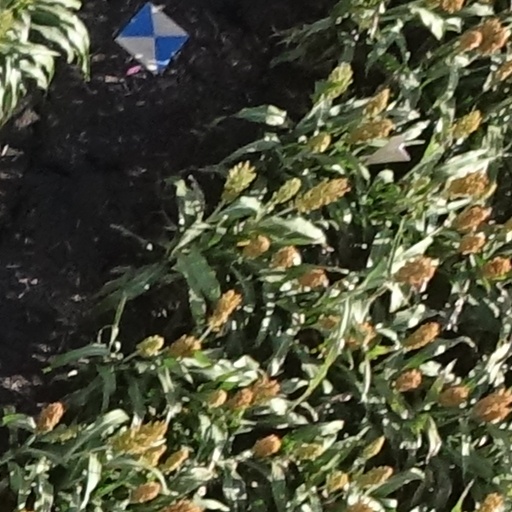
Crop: sorghum